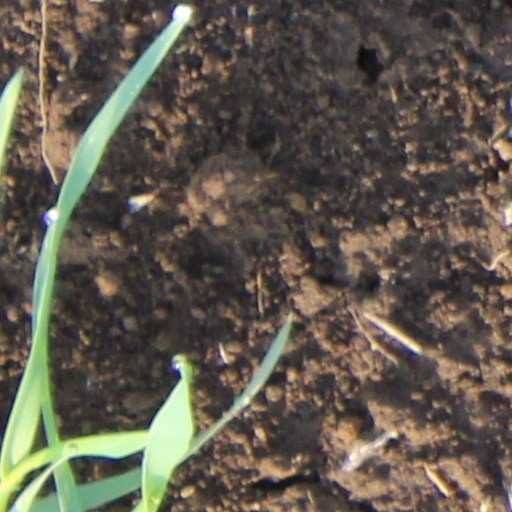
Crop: wheat